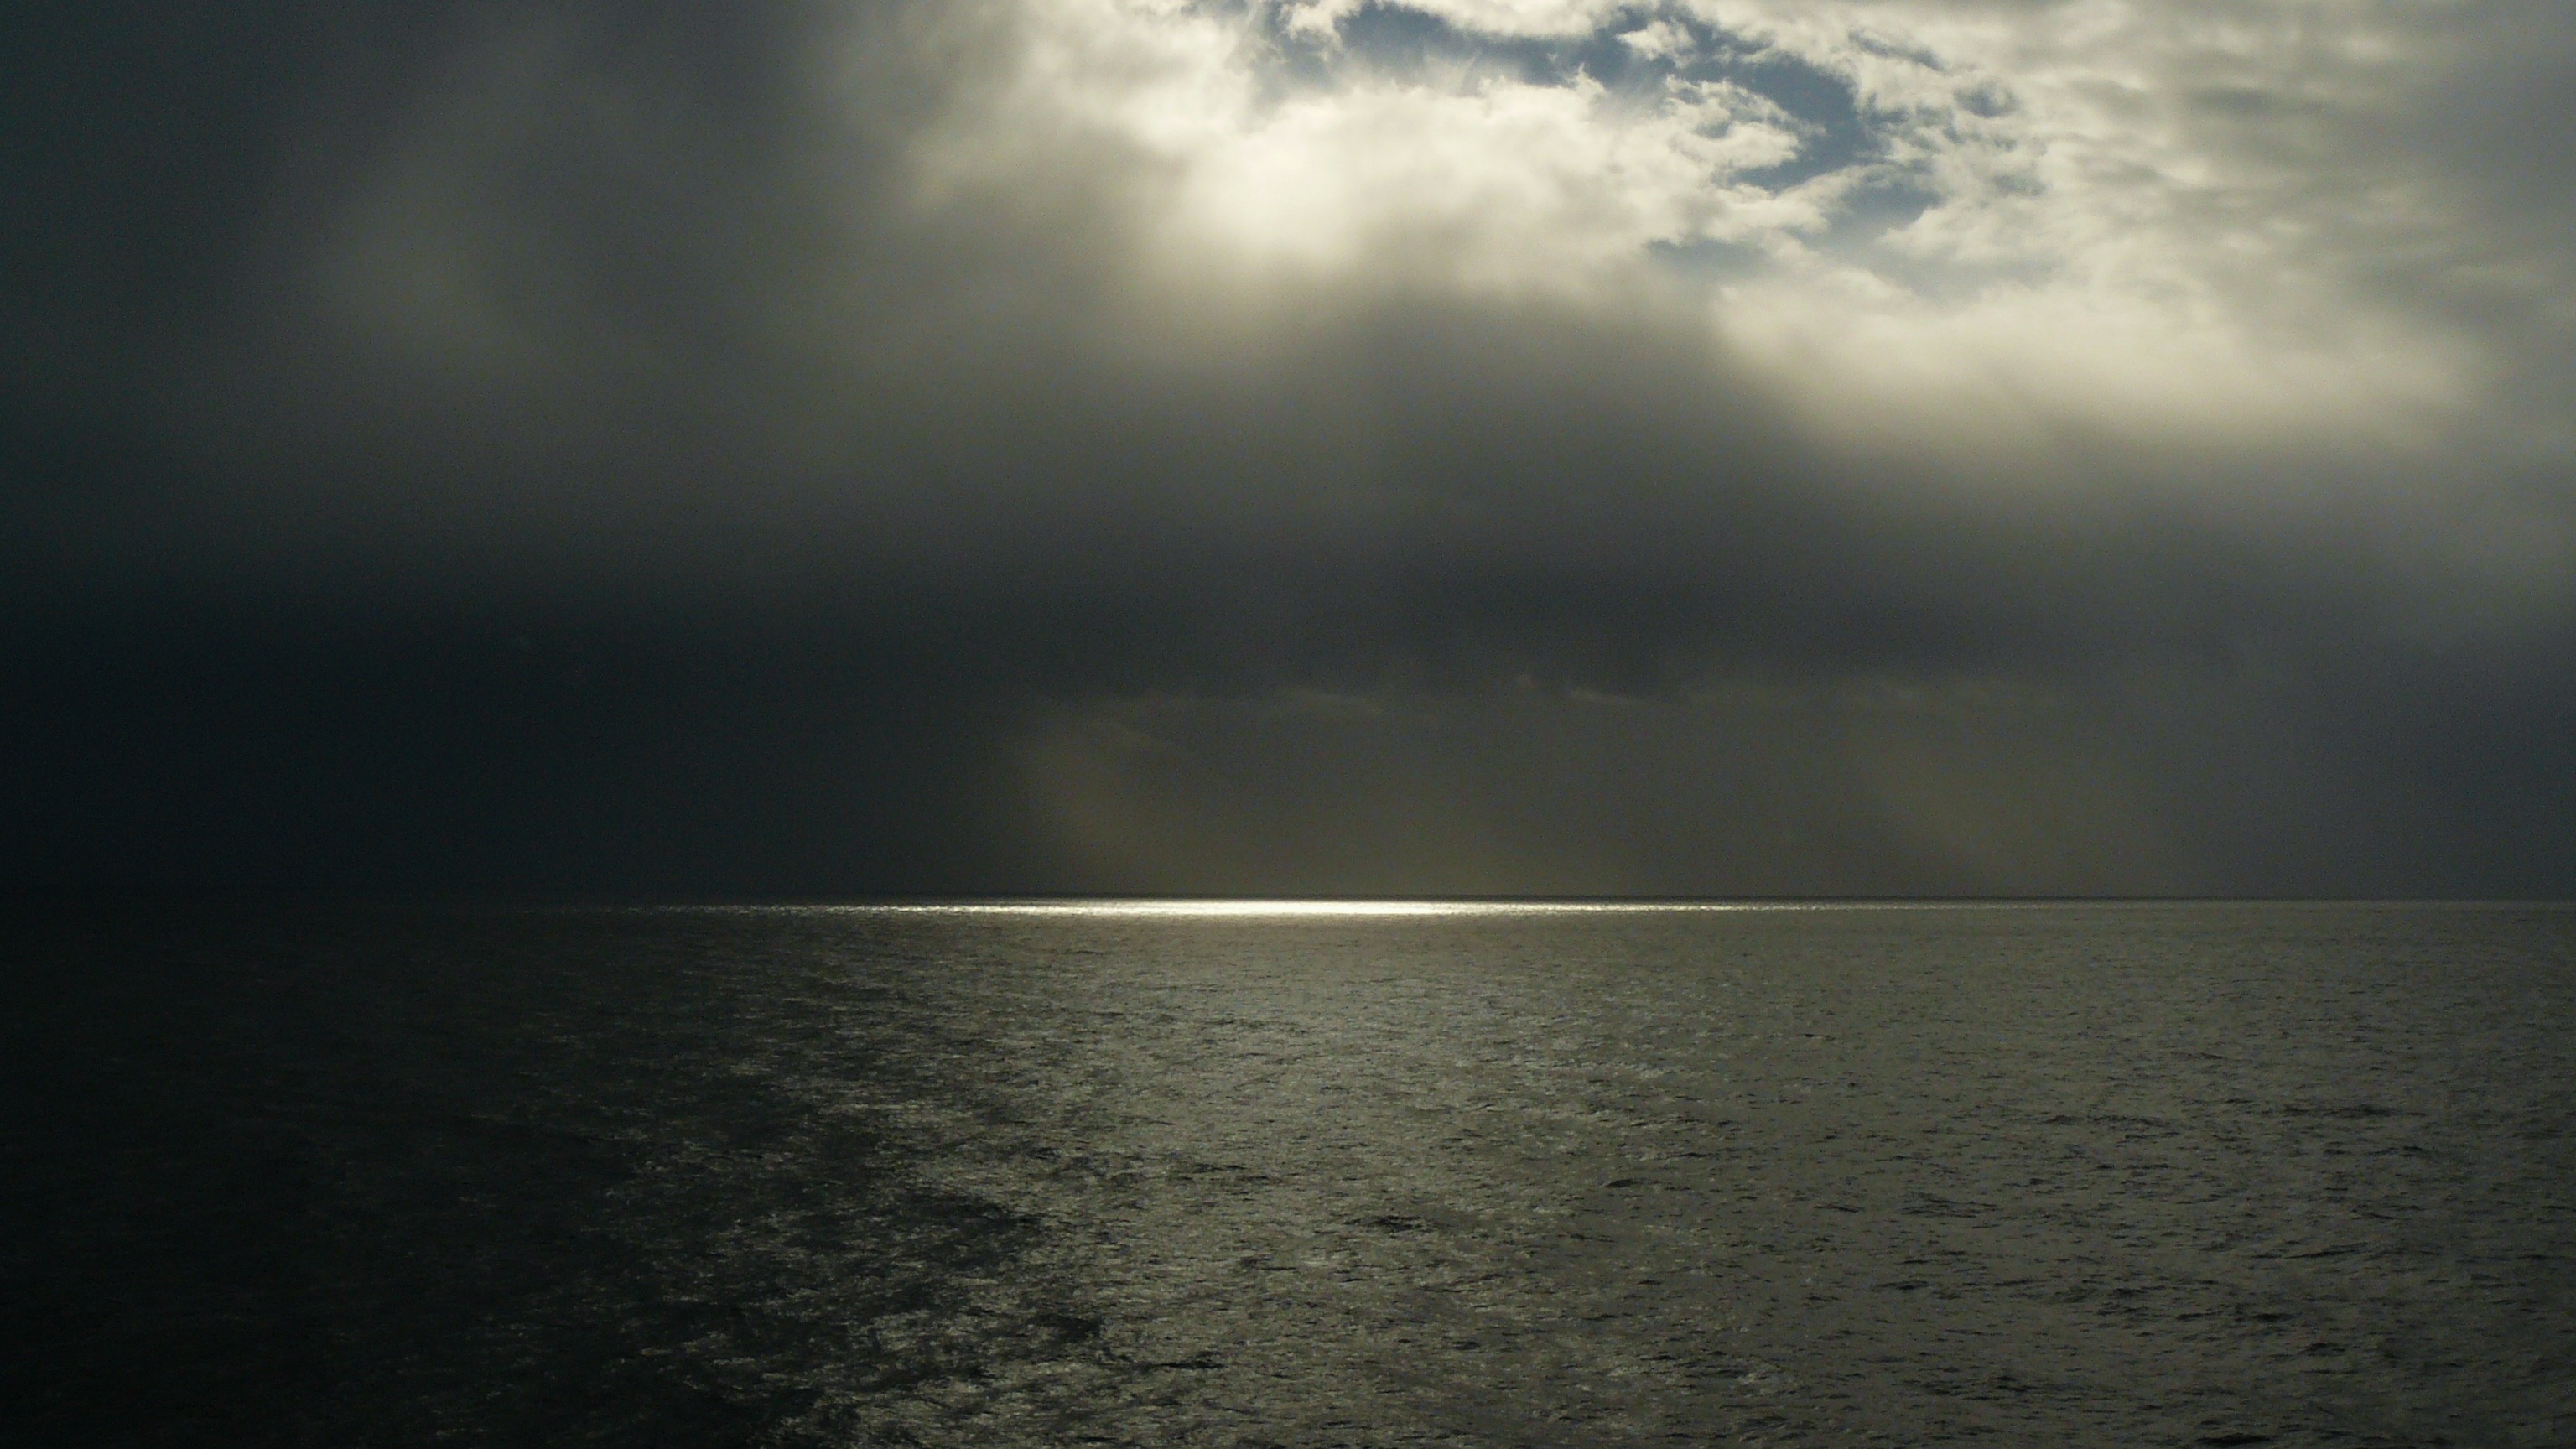
landscape, sea, water, nature, ocean, horizon, light, cloud, sky, sun, sunlight, morning, wave, view, dawn, atmosphere, travel, dark, dusk, evening, reflection, weather, holiday, darkness, lighting, lichtspiel, drama, clouds, holidays, thunderstorm, rays, gloomy, atlantic, maritime, mood, mirroring, sunbeam, forward, clouds form, weather mood, on lake, sky colors, heaven mood, meteorological phenomenon, atmospheric phenomenon, rain band